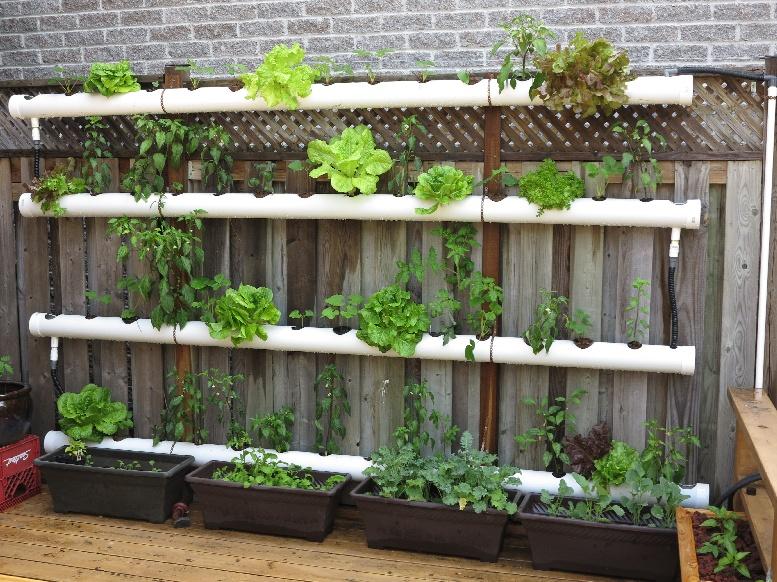
Hichi ni kilimo cha kisasa ambacho kinajulikana kama HYDROPONIC FARMING. Mkulima hulima mazao yake bila kutumia udongo bali hutumia mabomba maalumu ambayo hupitisha maji yaliyowekewa rutuba na kuwezesha mbogamboga kukuwa vizuri.